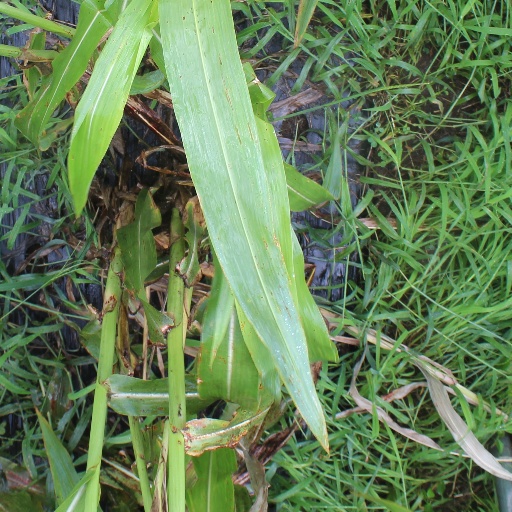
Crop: sorghum